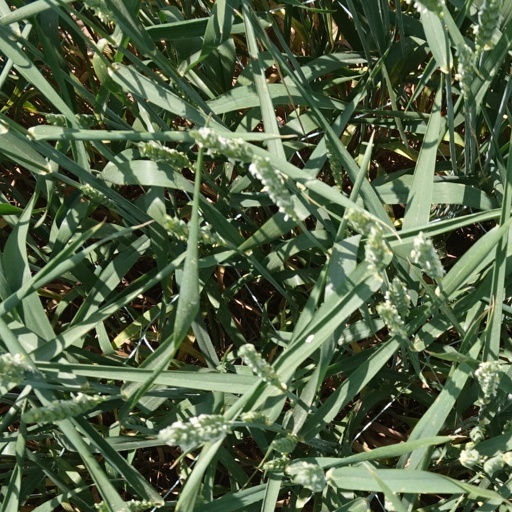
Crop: wheat